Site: brandenburg
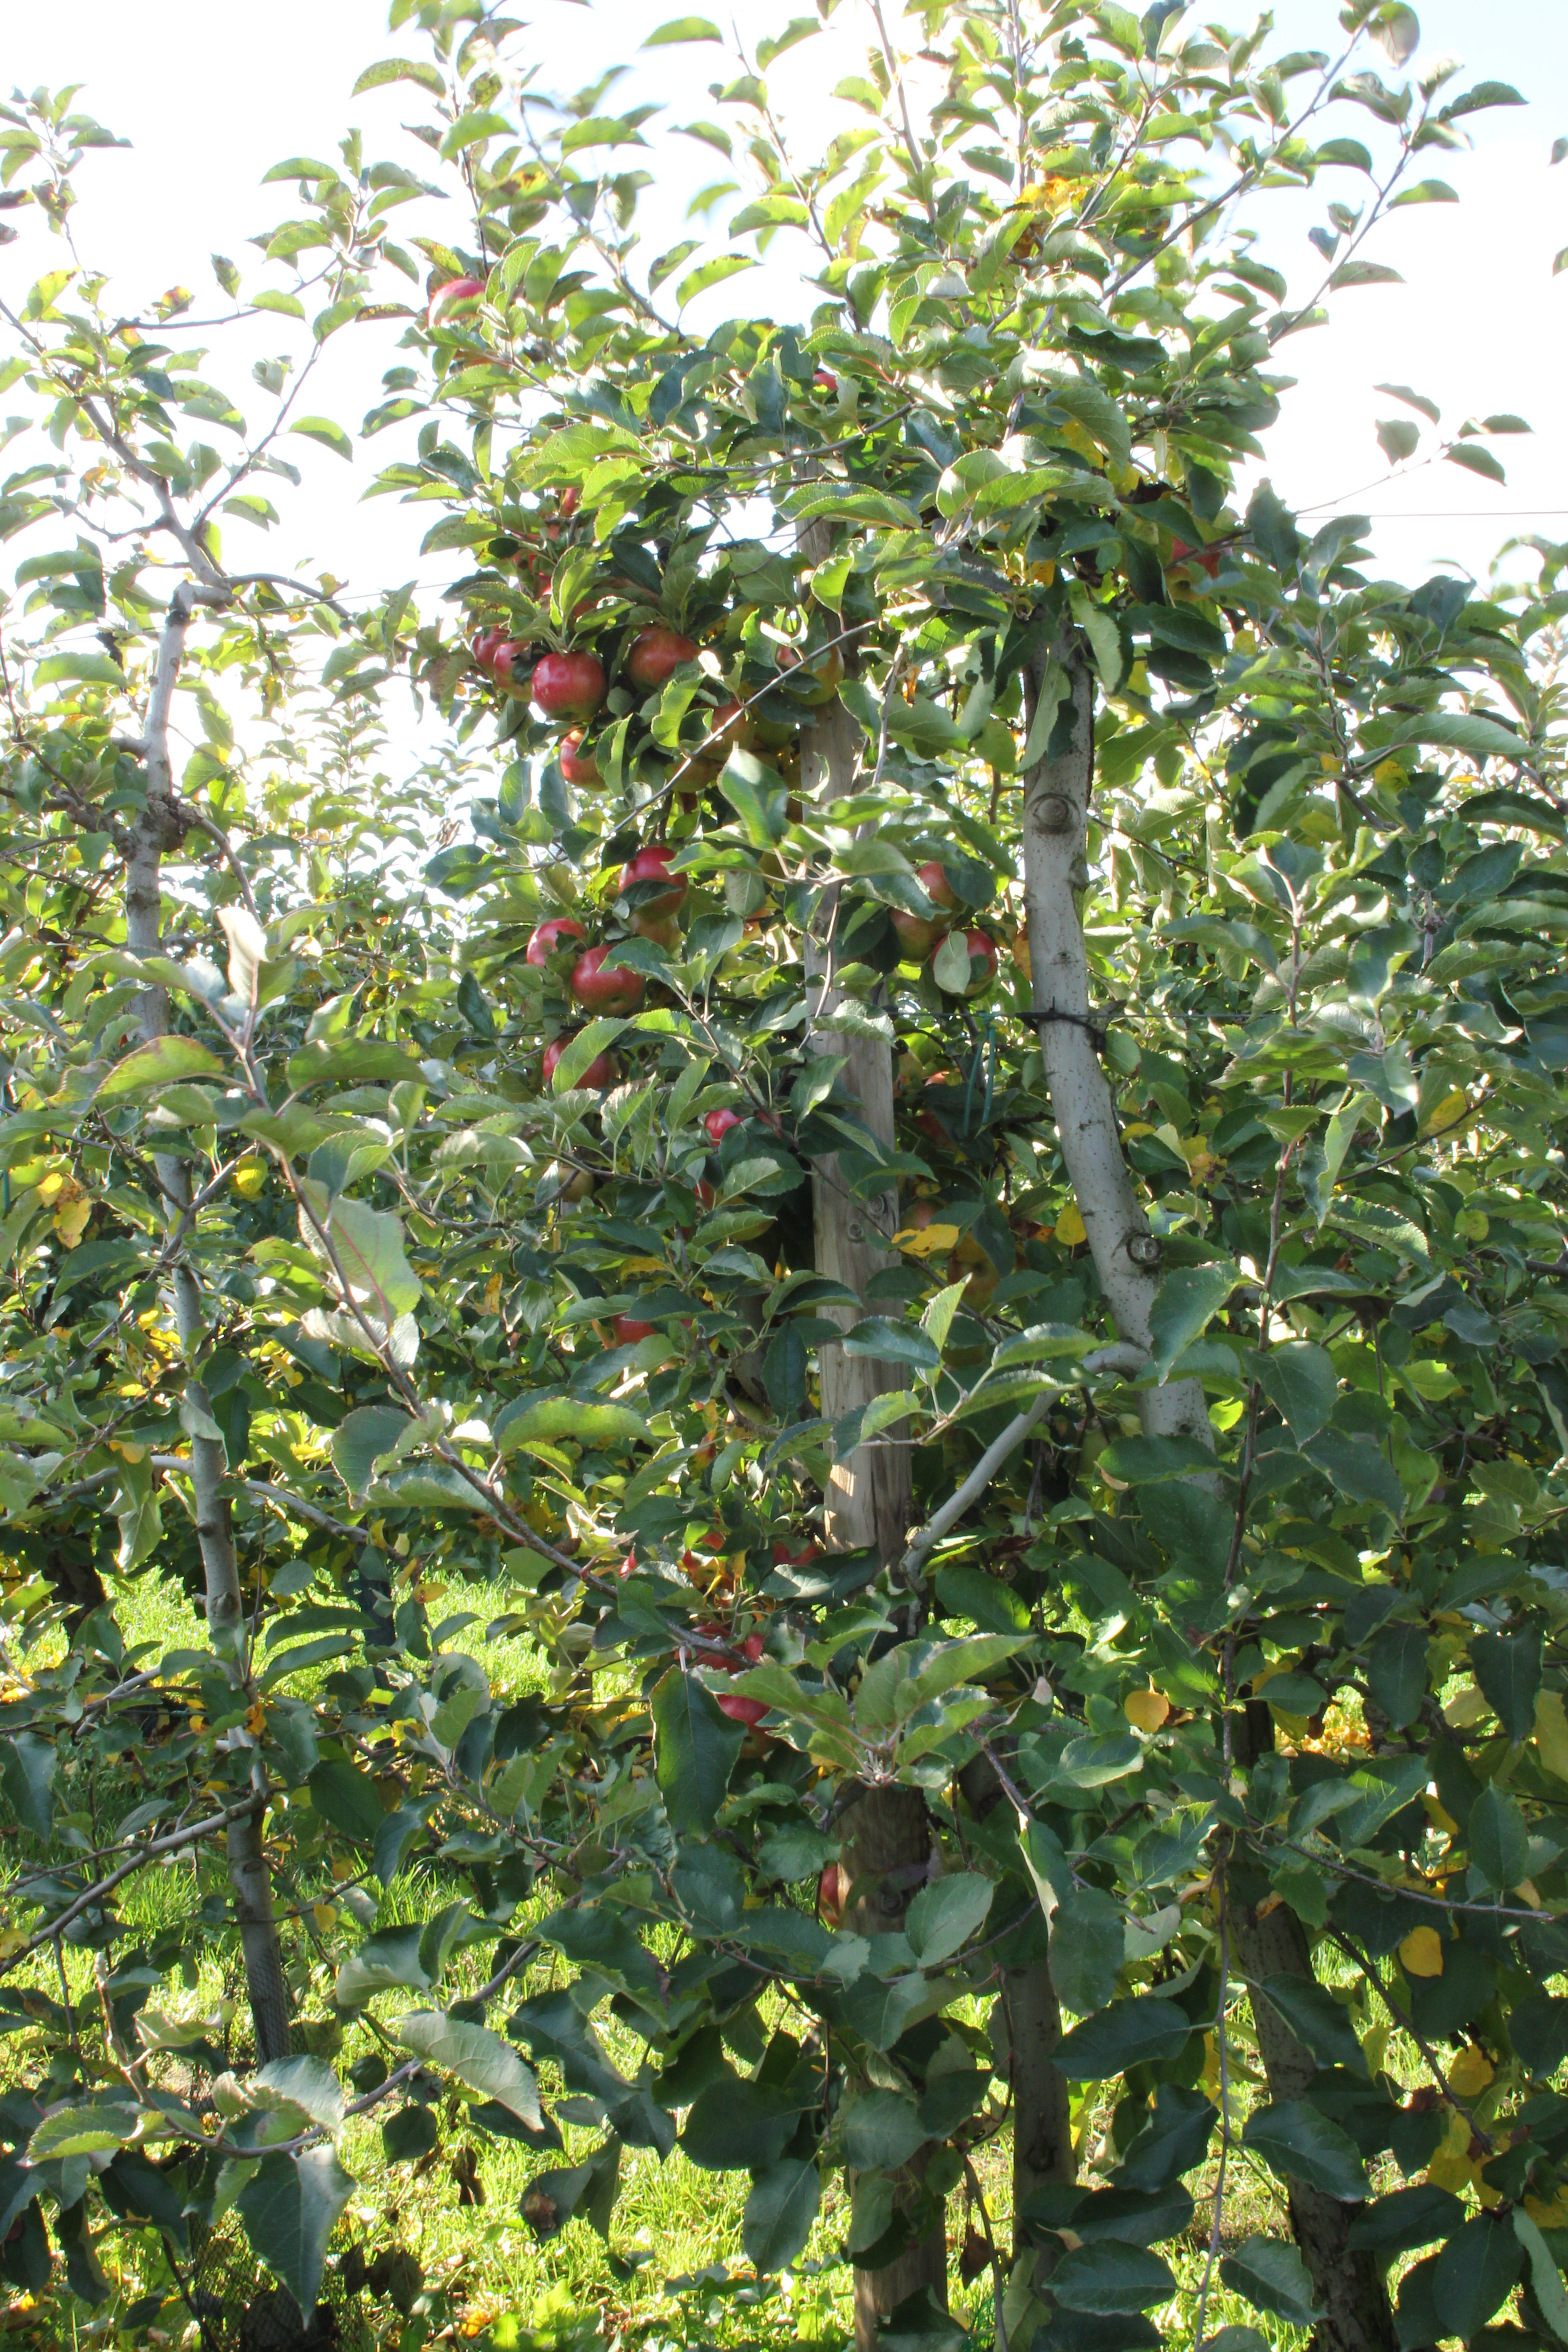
Growth stage (BBCH 91): Senescence, beginning of dormancy